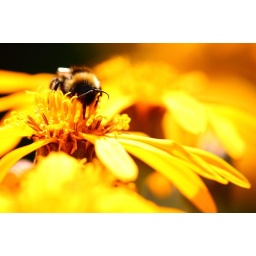
Bumble bee in yellow flower bed